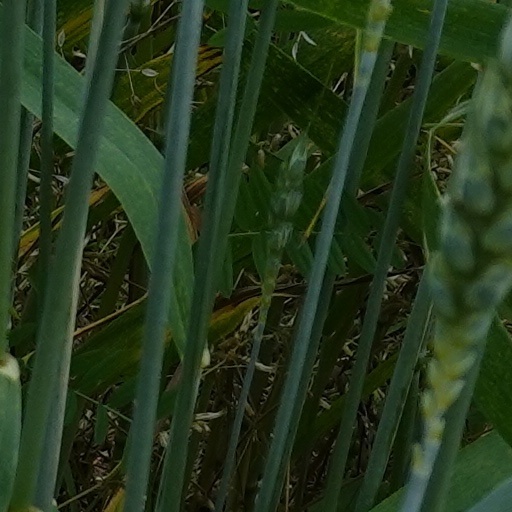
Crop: wheat